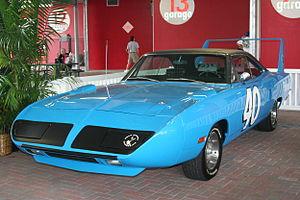
Peter Hamilton, dit Pete Hamilton, est un pilote américain de NASCAR, né le 20 juillet 1942 à Newton et mort le 22 mars 2017.